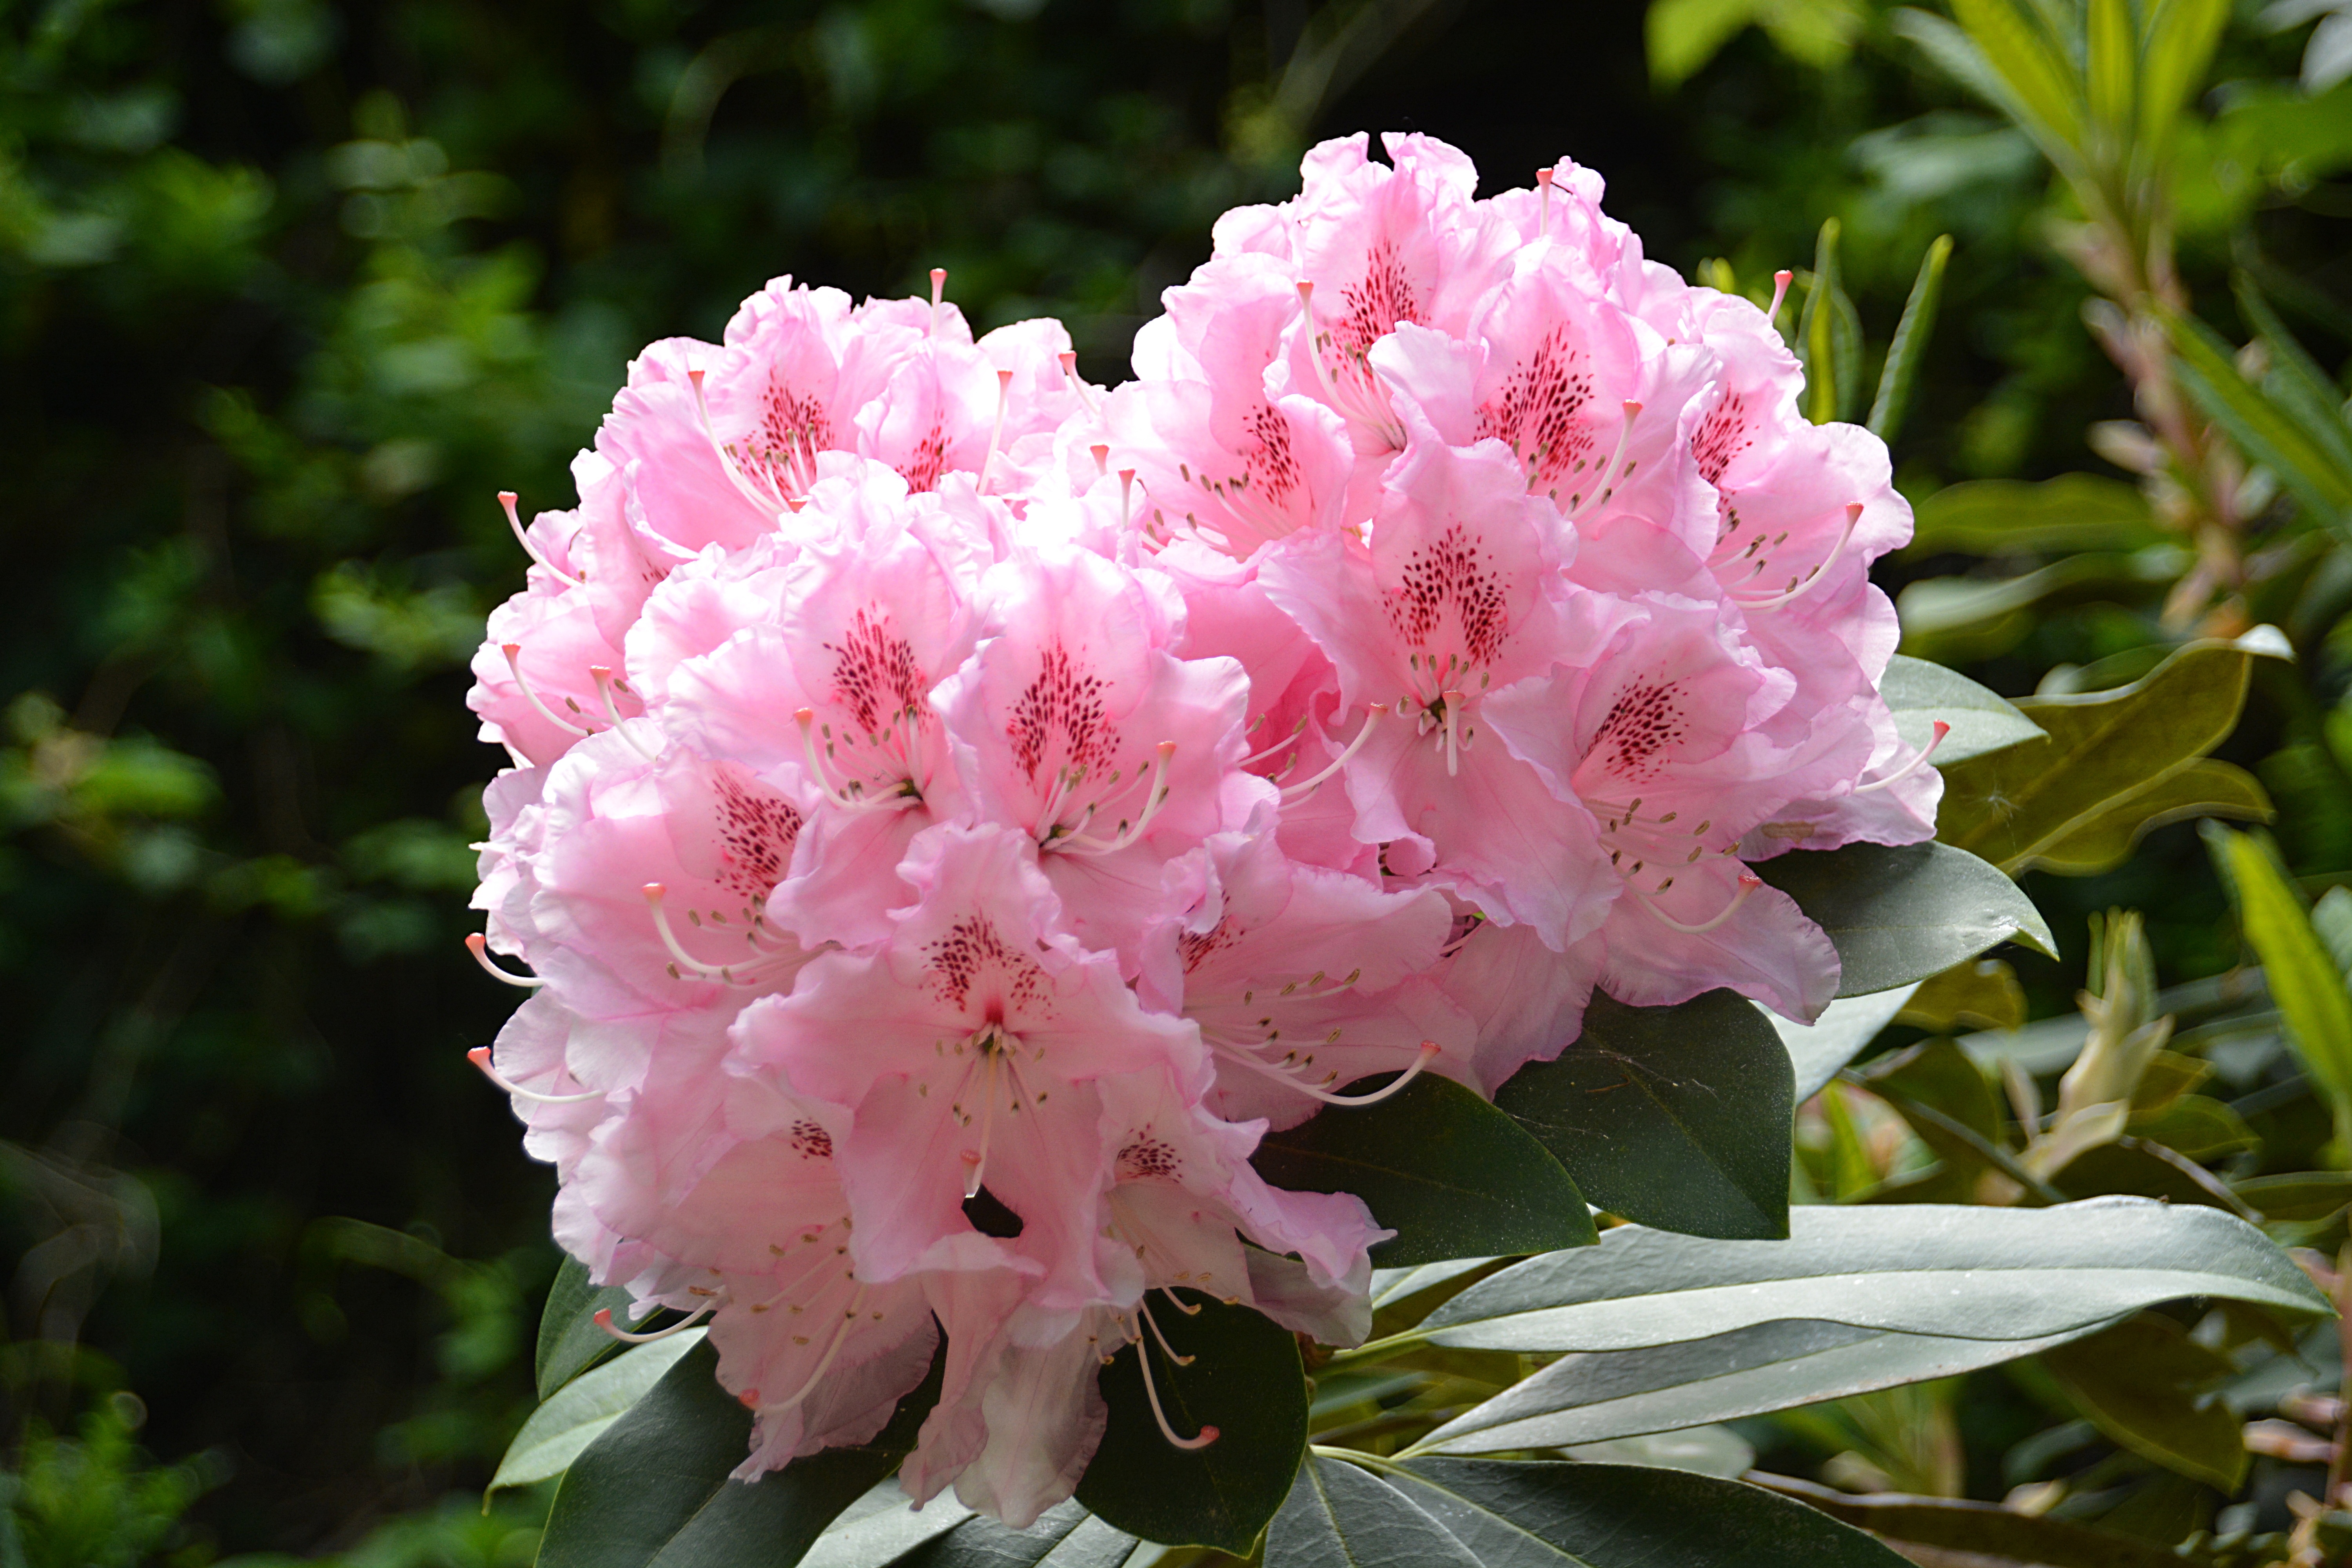
nature, blossom, plant, flower, spring, botany, garden, flora, shrub, rhododendron, flowering, blossomed, color pink, flowering plant, ornamentation, woody plant, land plant